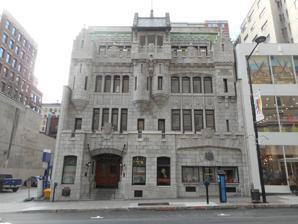
Building: Martlet House
Country: Canada
Year built: 1928
Building in Montreal, Quebec "Seagram House" redirects here. For the 1950s built HQ of Seagrams, see Seagram Building . For the House of Seagram liquor company, see Seagram . Martlet House at 1430 Peel Street Martlet House (formerly Seagram House ) is a Scottish baronial style building at 1430 Peel Street in Downtown Montreal , Quebec . The building was completed in 1928 by architect David Jerome Spence [ fr ] , with additions in 1931, 1947 and 1955. Previously the Montreal headquarters of Seagram Company Ltd. , the building was donated to McGill University by Vivendi Universal , which had acquired the property in 2002 after its merger with Seagram. The university spent $1.5 million renovating the site in order to house its Development and Alumni Relations department, which moved there in 2004. Previous Martlet Houses The previous Martlet House at 3605 De la Montagne Street Prior to 2004, the Martlet House designation had been applied to two properties in succession: one on University Street , followed by a move in 1971 to a stone mansion at 3605 De la Montagne Street that was designed by architect Robert Findlay . The house was built in 1925 for Alice Graham Hallward, the wife of Bernard Marsham Hallward and the only child of Canadian newspaper magnate Hugh Graham, 1st Baron Atholstan . References